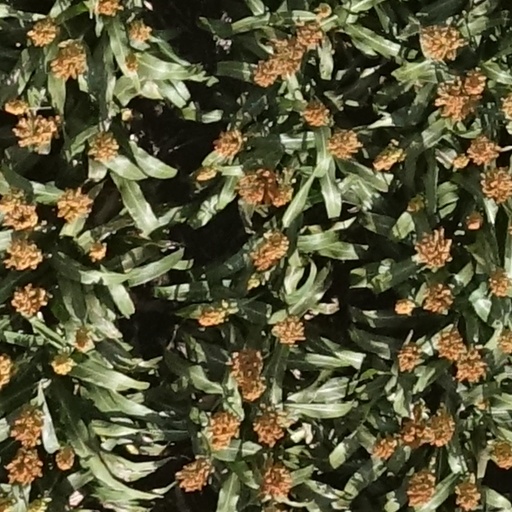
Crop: sorghum